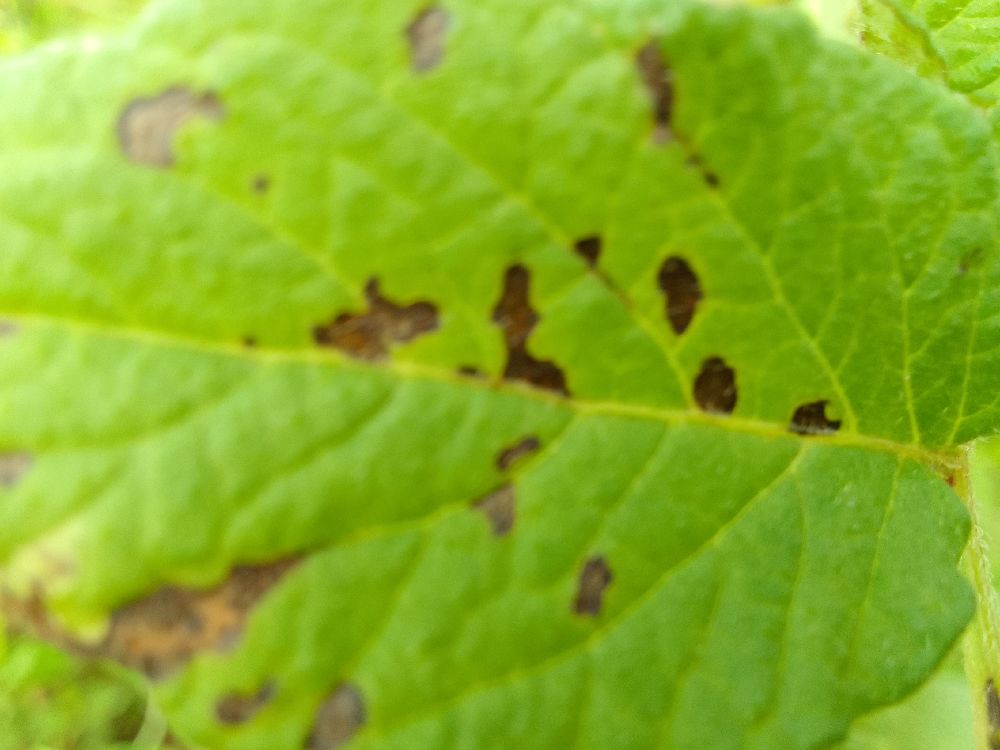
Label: Early blight